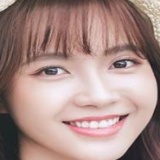
ca sĩ Jang Mi